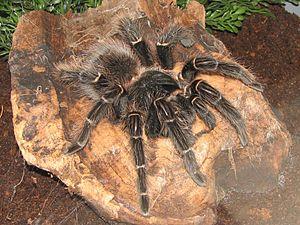
Les Theraphosinae sont une sous-famille de mygales terrestres du nouveau monde. Ils ont pour particularité de posséder des soies urticantes sur leur abdomen qu'elles peuvent lancer en direction d'un prédateur en cas d'attaque. Ce sont également des mygales très populaires chez les collectionneurs et dans les animaleries dû à leur très faible venimosité.